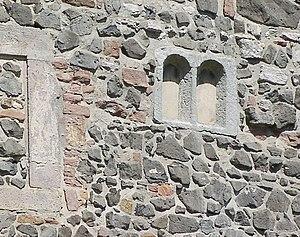
Fenêtres jumelées, monolithiques, en arc de plein cintre, façade sud du château-fort de Fürsteneck, Eiterfeld, Hessen, Allemagne.